Handcrafts and folk art in Oaxaca

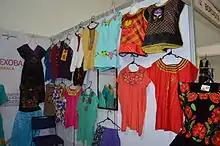
Huipils and blouses from Juchitán

Today, wood in Oaxaca is worked into masks and furniture; there is no local market for wood carving, with all production done for sales to tourists and collectors. By far the most popular wood carving is the making of fantastic animal figures called alebrijes. These are mostly made in the towns of San Antonio Arrazola and San Martin Tilcajete, with some notable work done in La Unión Tejalapan.